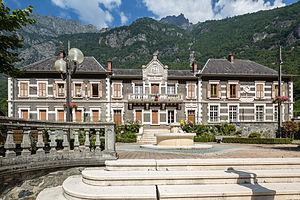
Livet est une ancienne commune française du département de l'Isère. La commune n'a connu qu'une brève existence : entre 1790 et 1794, elle fusionne avec Gavet pour former la nouvelle commune de Livet-et-Gavet.